Persis

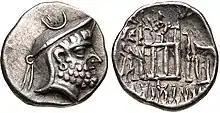
Dārēv I (Darios I) used for the first time the title of "mlk" (King). 2nd century BC.

During an apparent transitional period, corresponding to the reigns of Vādfradād II and another uncertain king, no titles of authority appeared on the reverse of their coins. The earlier title "prtrk' zy alhaya" (Frataraka) had disappeared. Under Dārēv I however, the new title of "mlk", or king, appeared, sometimes with the mention of "prs" (Persis), suggesting that the kings of Persis had become independent rulers.